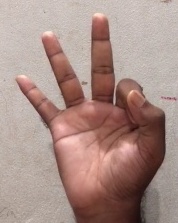
ASL sign: 9